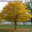
Label: maple_tree